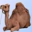
Label: camel